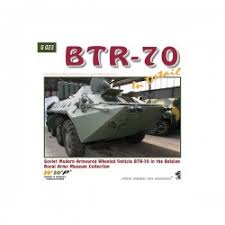
Label: BTR-60